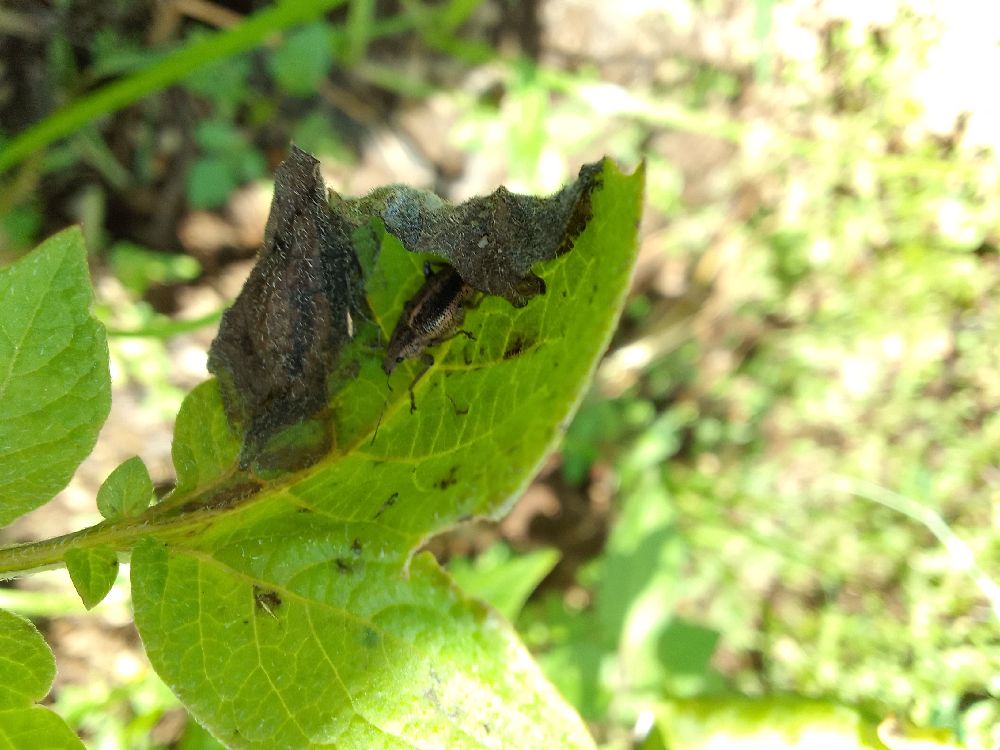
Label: Late blight